Aftermath of World War II

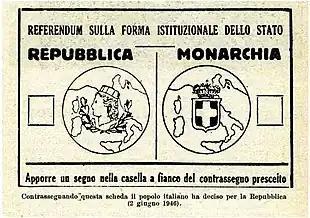
Electoral ballot of the 1946 Italian institutional referendum

The Soviet Union suffered enormous losses in the war against Germany. The Soviet population decreased by about 27 million during the war; of these, 8.7 million were combat deaths. The 19 million non-combat deaths had a variety of causes: starvation in the siege of Leningrad; conditions in German prisons and concentration camps; mass shootings of civilians; harsh labour in German industry; famine and disease; conditions in Soviet camps; and service in German or German-controlled military units fighting the Soviet Union.